Tramways in Plymouth

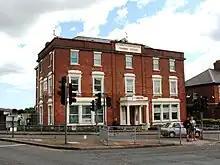
The offices at Milehouse Depot, built by Plymouth Corporation Tramways Department in 1922

The largest depot on the system was at Milehouse. This had been opened in 1901 by the Devonport company. After the merger with the Plymouth Corporation it was developed as the principal depot for the combined fleets. Connections at Pennycomequick and Peverell allowed cars from Milehouse to reach the Plymouth routes, and a new route along Alma Road opened in May 1922 which gave a direct route from Milehouse to Pennycomequick and the Theatre. At around this time the facilities at the depot were expanded. Two new sheds containing a total of six tracks were built at the east end of the original sheds, a new entrance was laid to the Milhouse Road/Alma Road junction, and new offices for the Tramways Department were opened. By 1936 all the other depots had been closed and all trams were kept at Milehouse. The depot also maintained the growing fleet of motor buses. This work has continued since the withdrawal of the last trams, and the offices are still the home for Plymouth Citybus